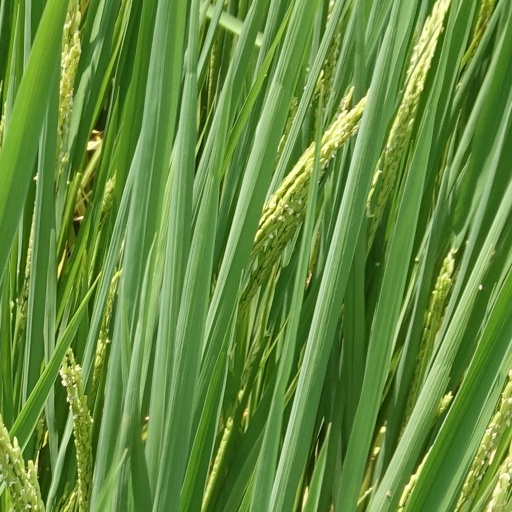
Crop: rice